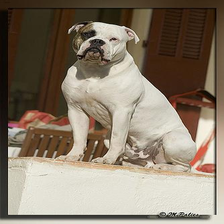
Species: dog
Breed: american bulldog